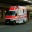
Label: ambulance